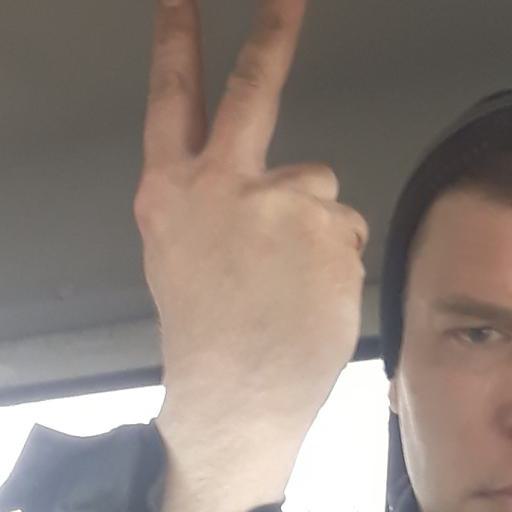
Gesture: peace_inverted